Pungmul

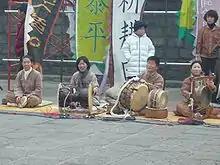
"Samul nori", unlike traditional "pungmul", is performed in a seated position.

In 1977, prominent architect Kim Swoo Geun designed the Konggansarang, a performance hall for traditional Korean music and dance located in the capital, and invited artists and scholars to organize its events. During the performance center's first recital in February 1978, a group of four men led by Kim Duk-soo and Kim Yong-bae, both descendants of "namsadang" troupe members, performed an impromptu arrangement of Pyeongtaek ("utdari") "pungmul" with each of its four core instruments. Unlike traditional "pungmul", this performance was conducted in a seated position facing the audience and demonstrated a variety of rhythms with great flexibility. It was well received by audience members, and a second performance was soon held three months later. Folklorist Sim U-seong, who introduced both men to the Konggansarang club, named the group SamulNori. "Samul nori" eventually came to denote an entire genre as training institutes and ensembles were established throughout South Korea and Japan. Usage of the term "nongak" was retained in order to distinguish traditional "pungmul" from this new staged and urbanized form.